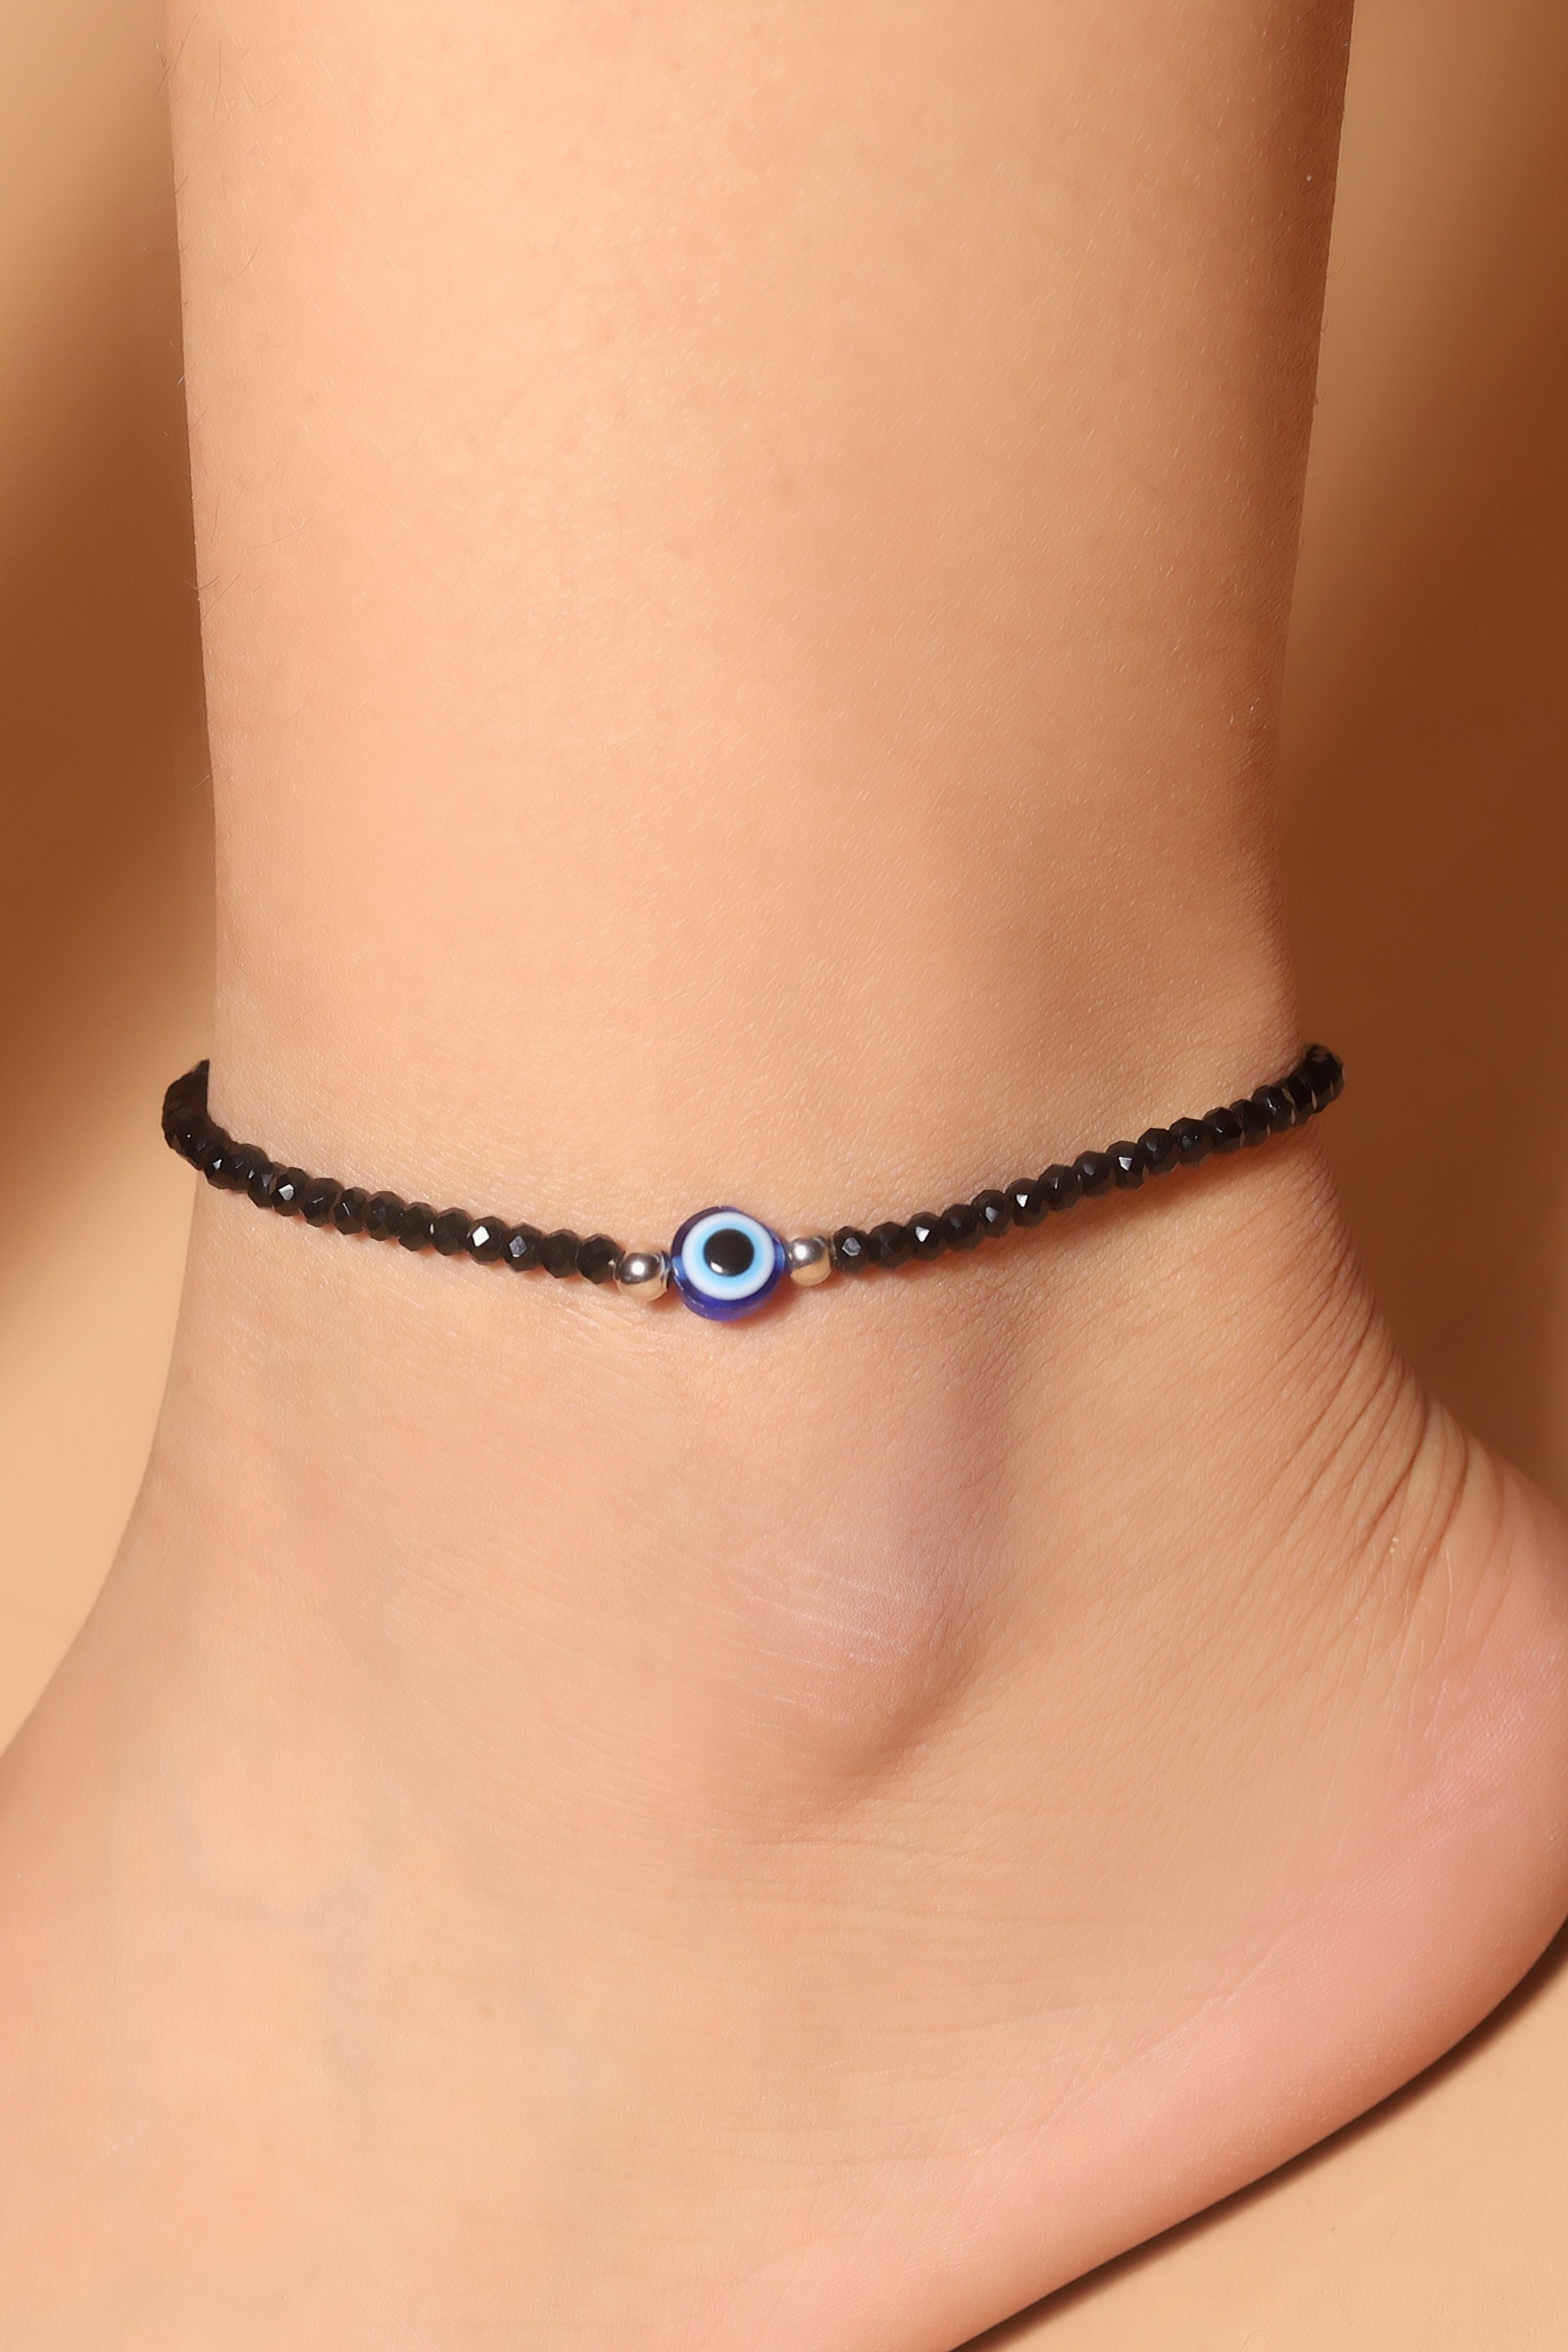
JYOKRISH Handmade Metal silver Blue evil eye with Glossy Black beads chain anklet For Women | girls | Nazariya |Payal | Nazar Battu | Pack of 2
Type: Anklet
Brand: JYOKRISH
Price: Rs. 299
 The anklet is made of high-quality 925 sterling silver, ensuring durability and long-lasting shine. The adjustable design allows for a comfortable fit, and the black beaded chain adds a touch of elegance. Each anklet comes with a Certificate of Authenticity and a 925 hallmark, guaranteeing its quality.
Features: No chemical has been used in formation. All our products are anti-allergic and safe for the skin and very soothing and comfortable.,Product may vary slightly from the image shown due to the photographic lighting effect and monitor screen. We assure you it will still be glamorous in your feet.,Wipe your jewelry with the soft cloth after every use, and store it in a flat box to avoid accidental scratches. Keep sprays, makeup, moisture, and perfumes away from your jewelry. Do not soak it in water.,This product has a single anklet. A pair option is also available for those who would like to glam up more,This anklet is one of a kind. This anklet is perfect for any occasion or everyday wear, from grocery shopping to office wear and parties